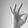
ASL letter: F